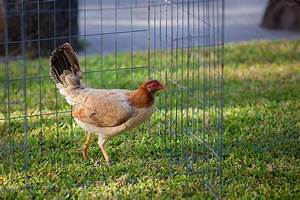
Label: gallina